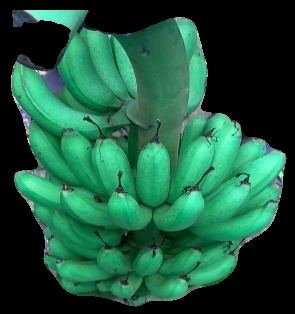
Variety: rasbale
Grade: grade1